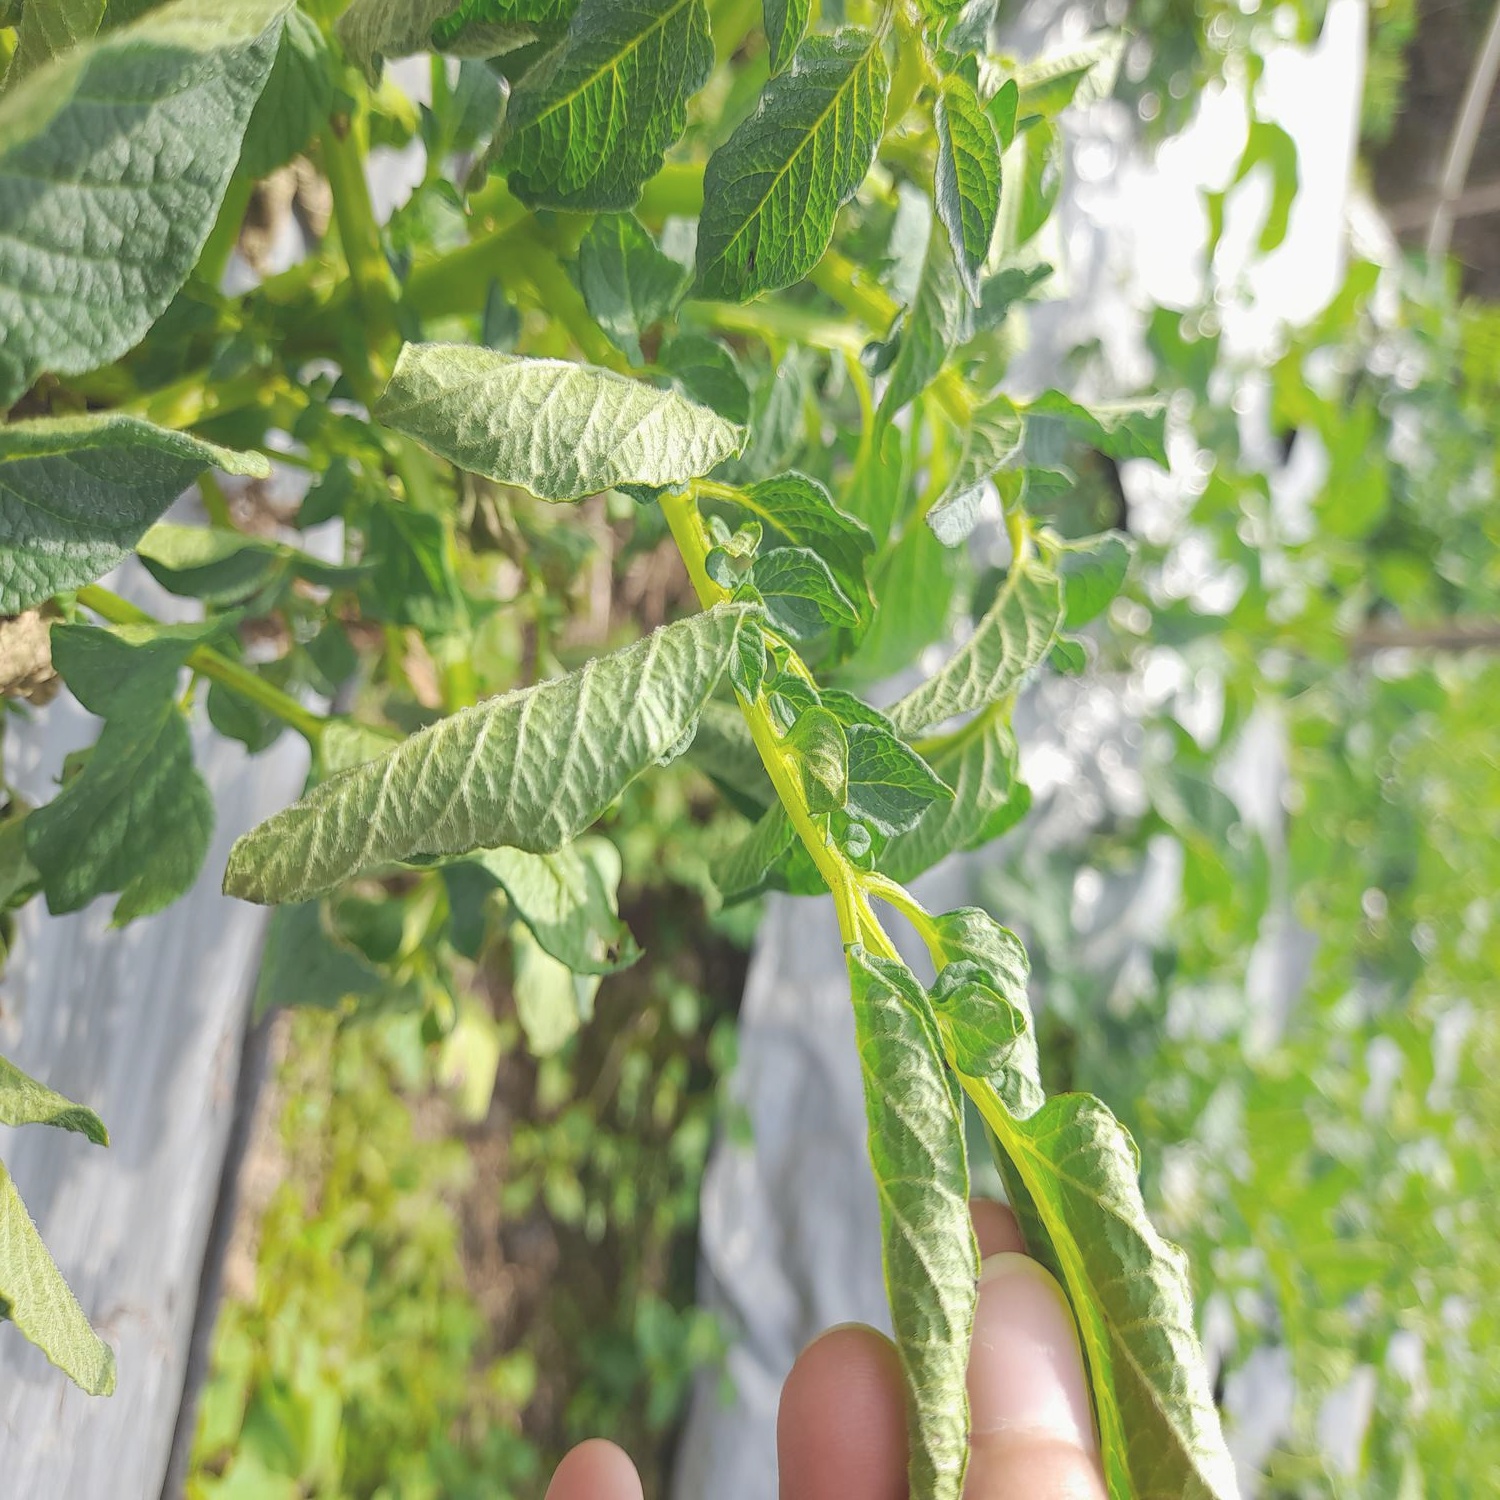
Etiqueta: Pudricion_Parda